Lu Xun Park

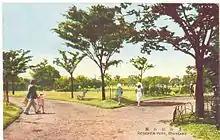
Early 20th-century postcard depicting Hongkou Park

In 1896, the Bureau of Construction of the Shanghai International Settlement purchased 39 acres of land in Hongkou (formerly romanized as Hongkew) just outside its boundary to use as a shooting range for the Shanghai Volunteer Corps. The field was redesigned by Donald MacGregor as the Hongkew Sports Games Park and Shooting Field in 1905, and completed in 1909. The new design was based on that of a park in Glasgow, and included a golf course, tennis courts, swimming pool, and bowling green. The park was expanded in 1917, and renamed again as Hongkew Park in 1922. It was the second largest park in Shanghai, next to Jessfield Park (now called Zhongshan Park). Both parks, despite lying in Chinese territory outside of the International Settlement, were administered by the Shanghai Municipal Council, the organization that governed the Settlement on behalf of the foreign community.